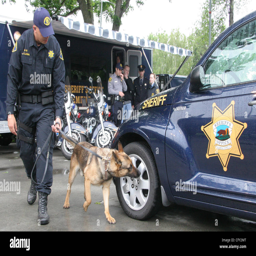
person and his bomb - sniffing dog , sniffs out a bomb planted by his boss